Sajmište concentration camp

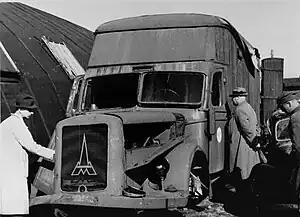
A gas van similar to one used in Sajmište.

In the fall of 1941, Turner ordered that all Jewish women and children in Serbia be concentrated in a camp. At first the Germans considered creating a ghetto for the Jews in the Gypsy quarter of Belgrade, but this idea was quickly dismissed due to the area being considered "too filthy and unhygenic." When several other plans to intern the Jewish and Romani populations of Belgrade failed, a concentration camp was established on a peninsula surrounded on three sides by the Sava river, and located in full view of Belgrade's central Terazije Square. The camp was positioned in a manner which made escape almost impossible. It was located near administrative and police centres, as well as the Belgrade central railway station, which allowed for the efficient transport of Jews to the camp from the many towns in the region. Its purpose was to detain Jewish women and children that the Germans claimed "endangered" public safety and the Wehrmacht.